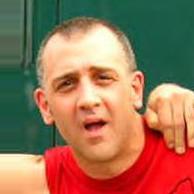
Age: 39